Ostrov Castle

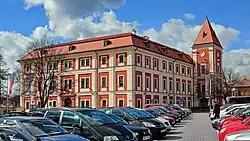
Lauenburg castle, the central part

Ostrov Castle is a castle in Ostrov in the Karlovy Vary Region of the Czech Republic. It dates back to the 15th century, but has been reconstructed into baroque palace with gardens under the Saxe-Lauenburg and Baden-Baden families. In the 19th century, it belonged to the Tuscan branch of Habsburg family. Nowadays, it houses municipal offices, a library, a gallery and museum. Its gardens were once considered the most famous of Bohemia.